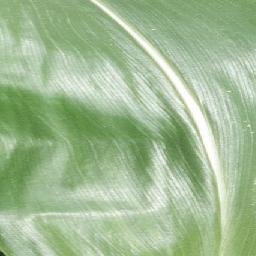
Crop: corn
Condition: (maize)_healthy